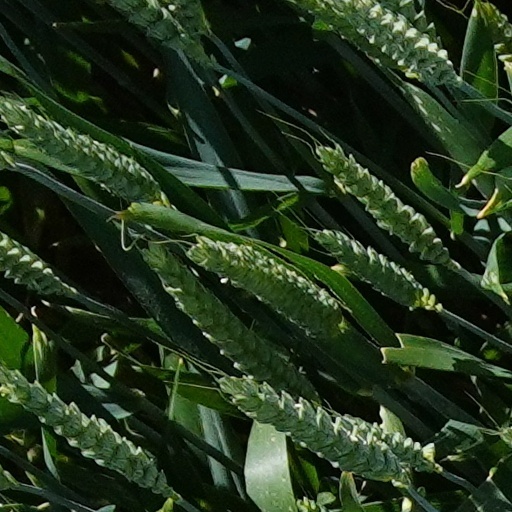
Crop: wheat